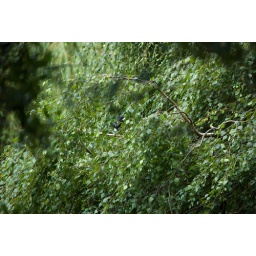
There is a bird in that tree somewhere.